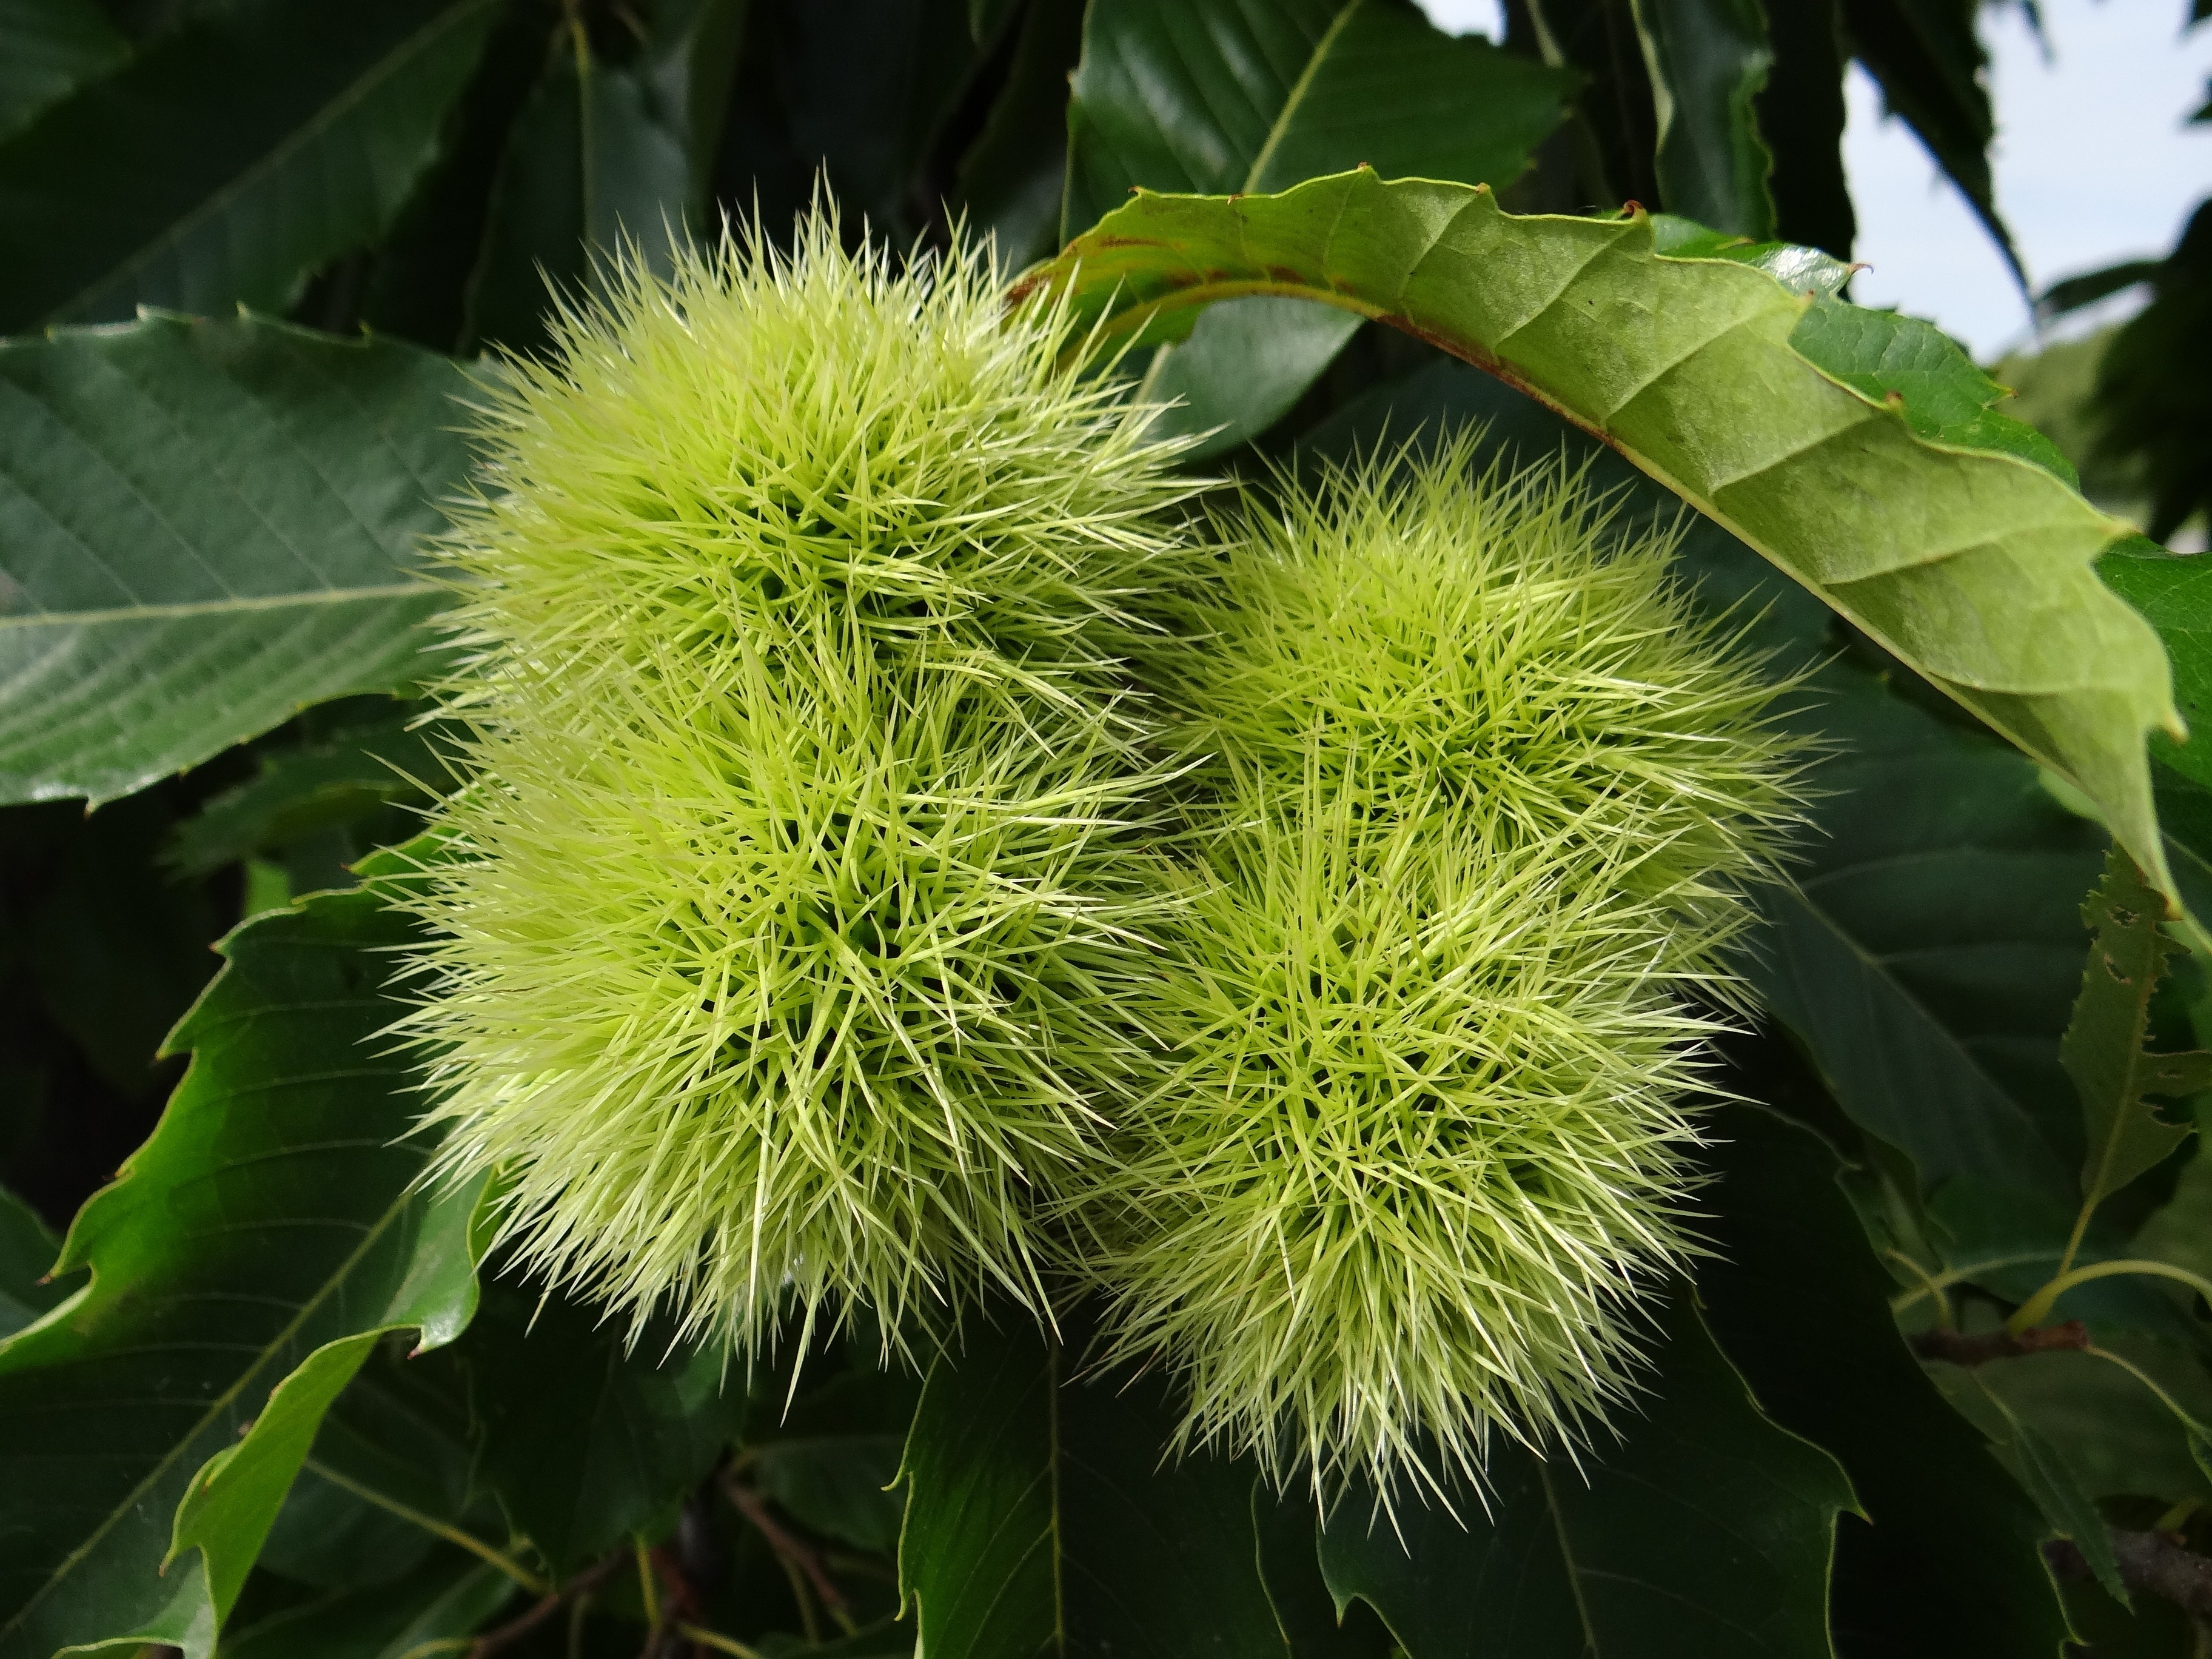
tree, nature, prickly, plant, leaf, flower, food, green, produce, autumn, botany, flora, chestnuts, chestnut, macro photography, chestnut tree, flowering plant, daisy family, sweet chestnuts, plant stem, land plant, thorns spines and prickles, arecales